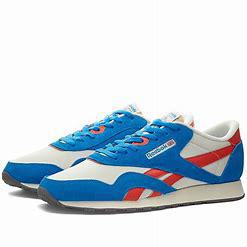
Brand: Reebok
Model: Classic Nylon